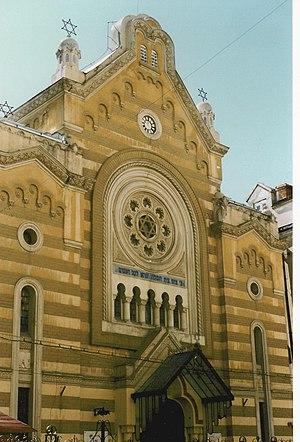
L’histoire des Juifs en Roumanie ou le territoire qui lui correspond est plus que bimillénaire. Située aux confins de l’Empire romain d’Orient dont elle tire son nom, la Roumanie compte originellement quelques familles juives de culture grecque. Des familles séfarades s’y installent au xviᵉ siècle, venues de l’Empire ottoman voisin mais c’est surtout avec l’arrivée d’immigrants ashkénazes au xixᵉ siècle que la communauté juive devient significative, sous l’angle démographique comme économique ou culturel. Fortement éprouvés par divers massacres au cours de la Seconde Guerre mondiale, les Juifs quittent massivement la Roumanie après celle-ci, émigrant principalement dans l’État d’Israël.
Le Musée juif de Bucarest, capitale de la Roumanie, est un établissement de sauvegarde du patrimoine culturel et historique de la communauté hébraïque de Roumanie. Il occupe l'ancienne synagogue de l'Union sacrée qui n'a pas été endommagée durant la Seconde Guerre mondiale ni démolie durant les grands travaux du dictateur communiste Nicolae Ceaușescu.